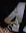
Number: 4